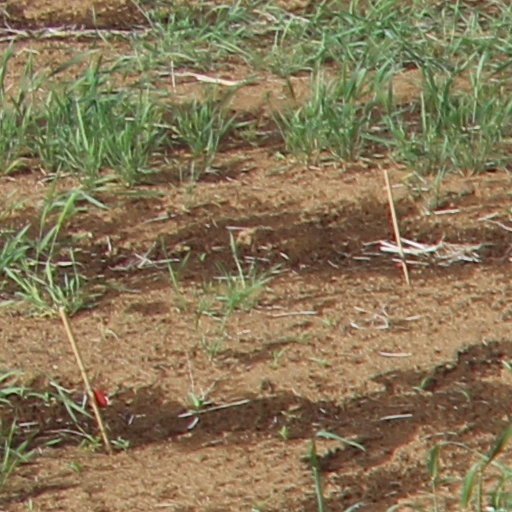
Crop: wheat